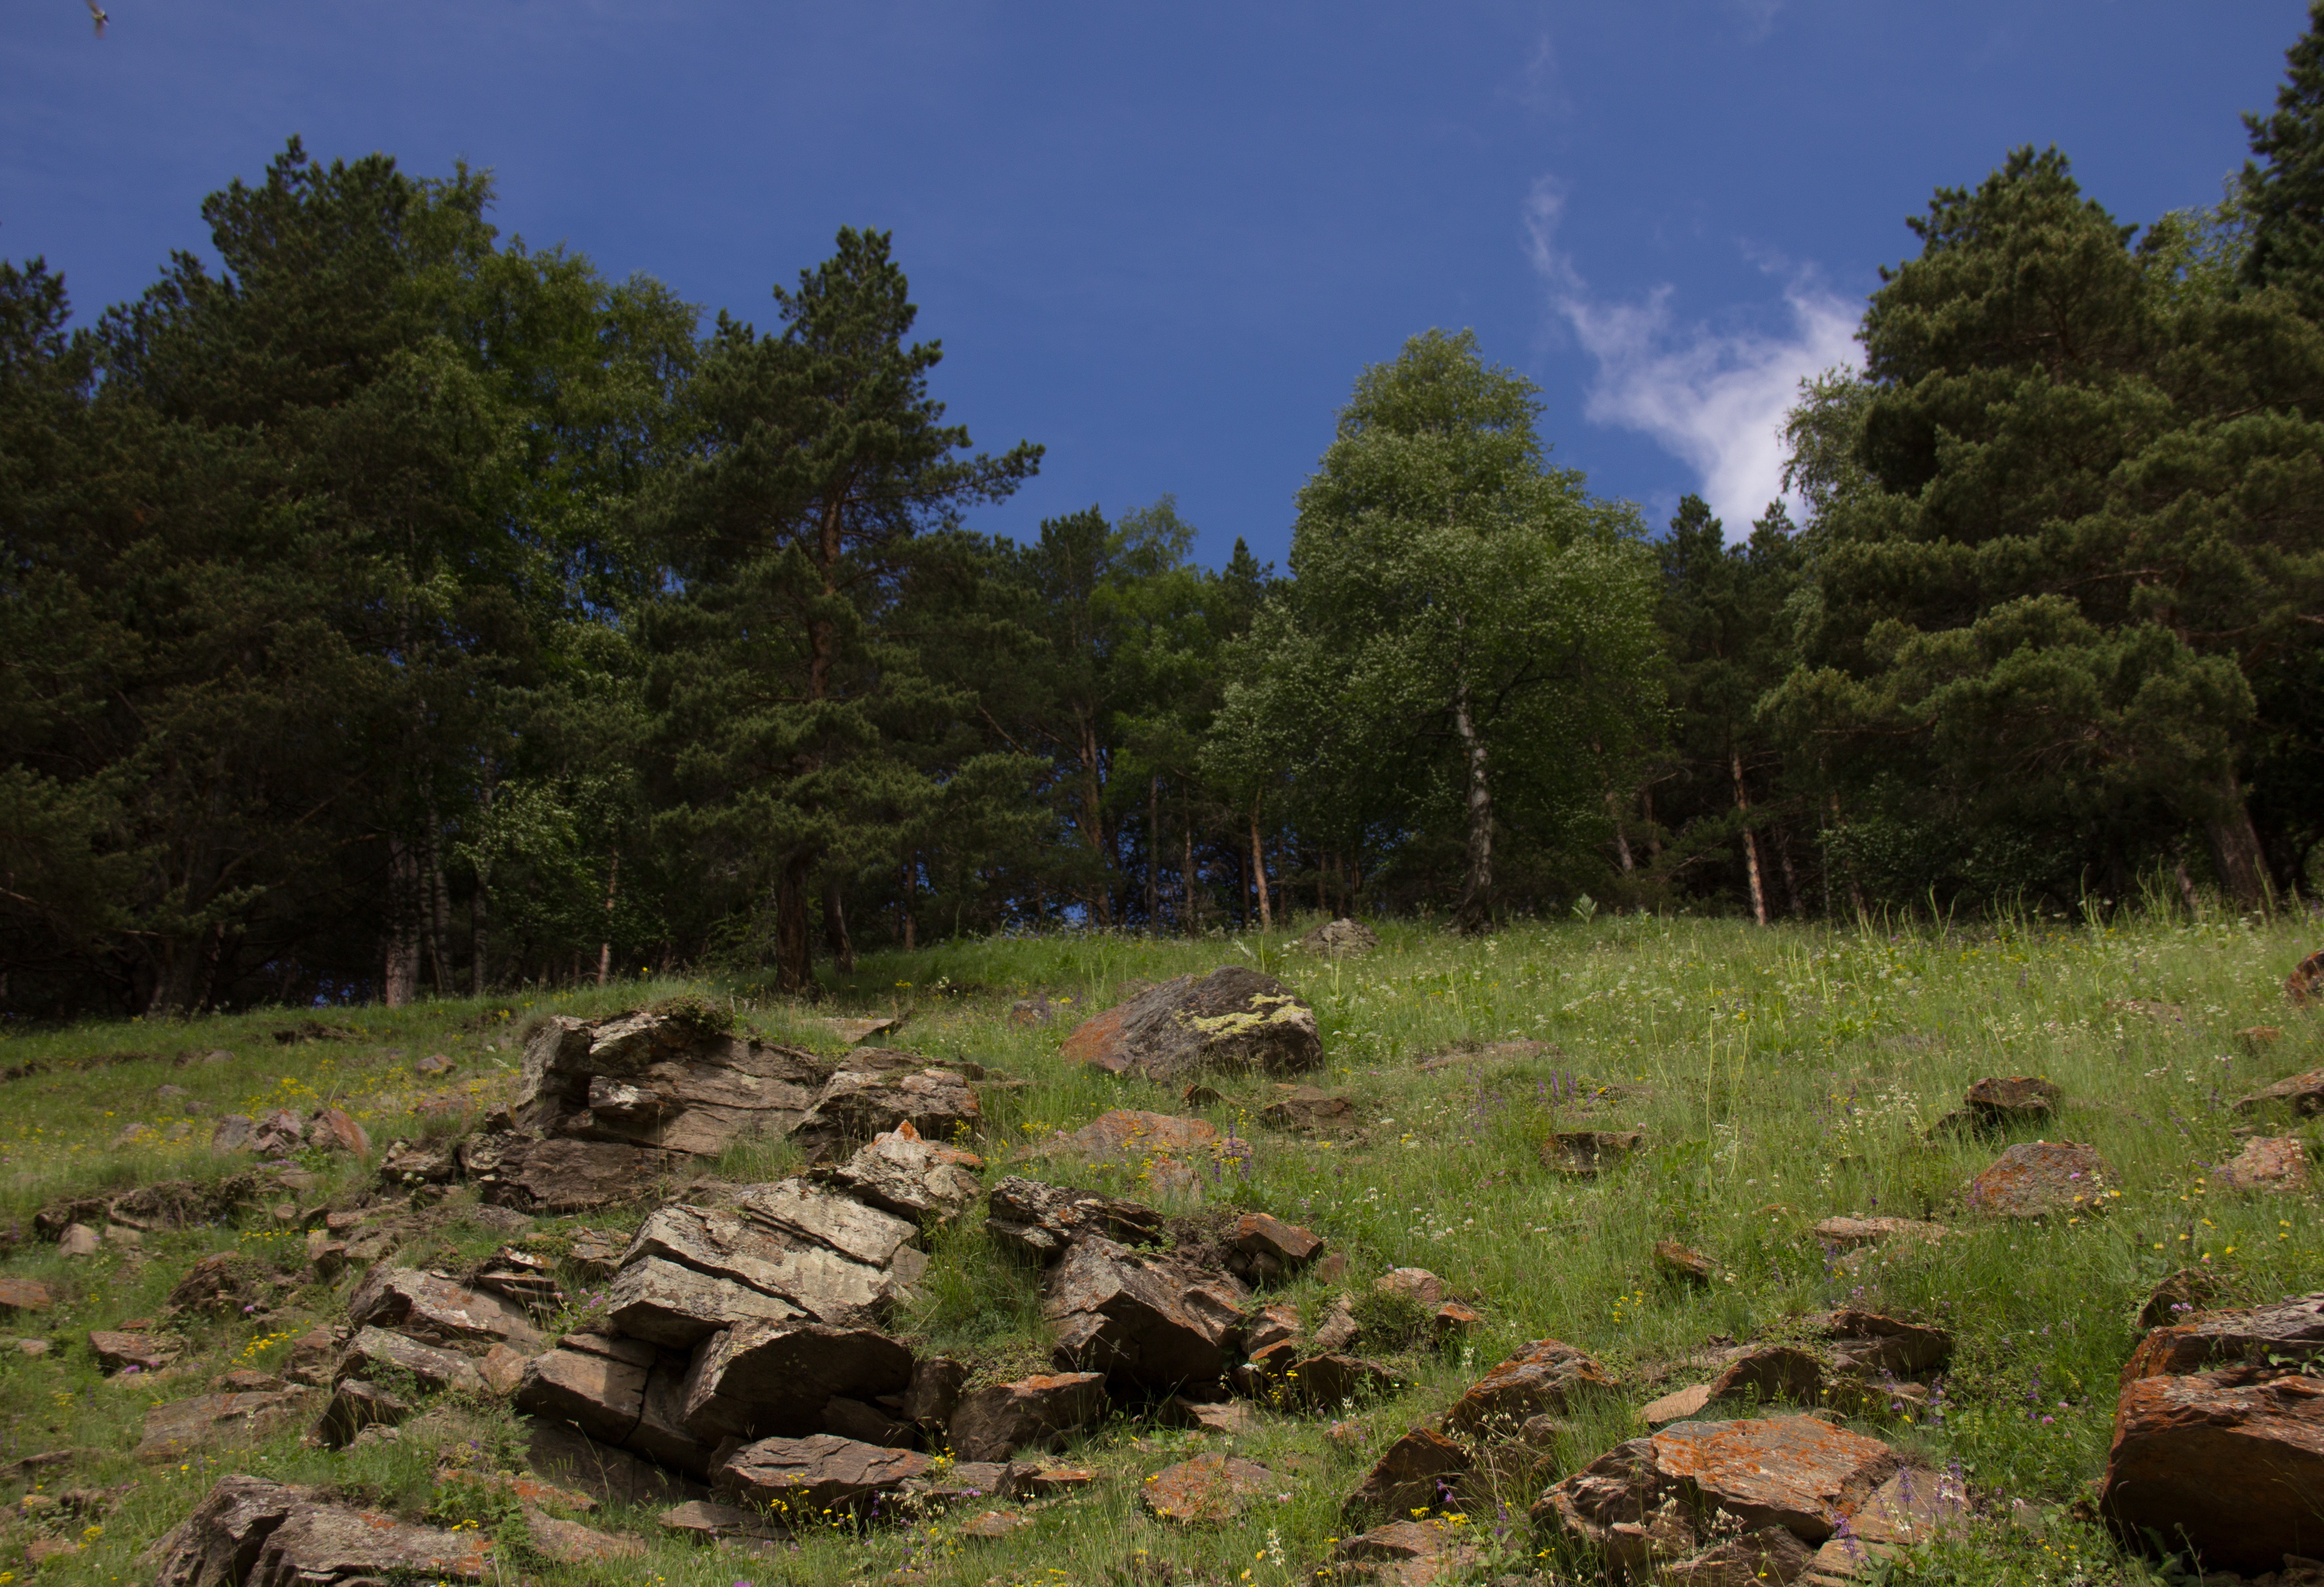
landscape, tree, nature, forest, wilderness, mountain, sun, trail, meadow, valley, jungle, soil, height, mountaineering, rocks, clouds, mountains, wetland, plateau, woodland, habitat, ecosystem, rural area, good weather, the caucasus, kabardino balkaria, biome, northern caucasus, elbrus region, baksan gorge, natural environment, geographical feature